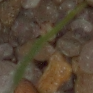
Label: black_grass